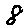
Label: 8